Kulak

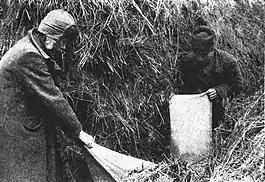
The requisition of grains from "wealthy peasants" ("kulaks") during state collectivization in Timashyovsky District, Kuban, Soviet Union, 1933

Kulak (plural: кулаки́, "kulakí", 'fist' or 'tight-fisted'), also kurkul or golchomag (plural: ), was the term which was used to describe peasants who owned over of land towards the end of the Russian Empire. In the early Soviet Union, particularly in Soviet Russia and Azerbaijan, "kulak" referred to property ownership among peasants who were considered hesitant allies of the Bolshevik Revolution. In Ukraine during 1930–1931, there also existed a term of podkulachnik (almost wealthy peasant); these were considered "sub-kulaks".